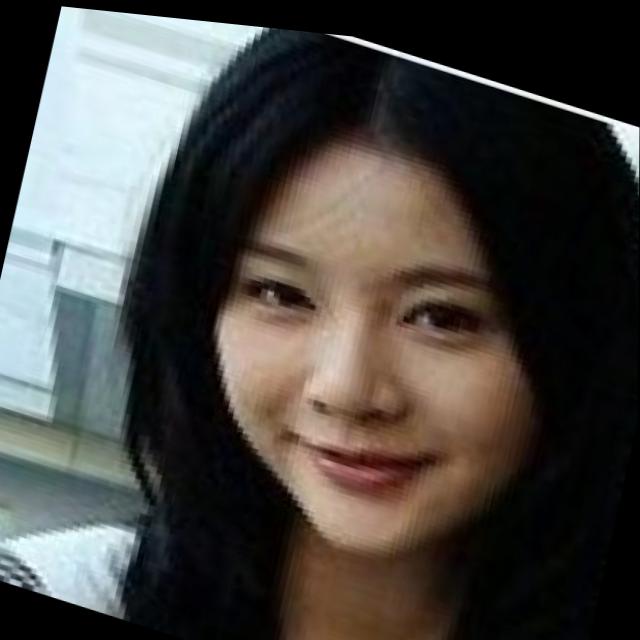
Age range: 21-44